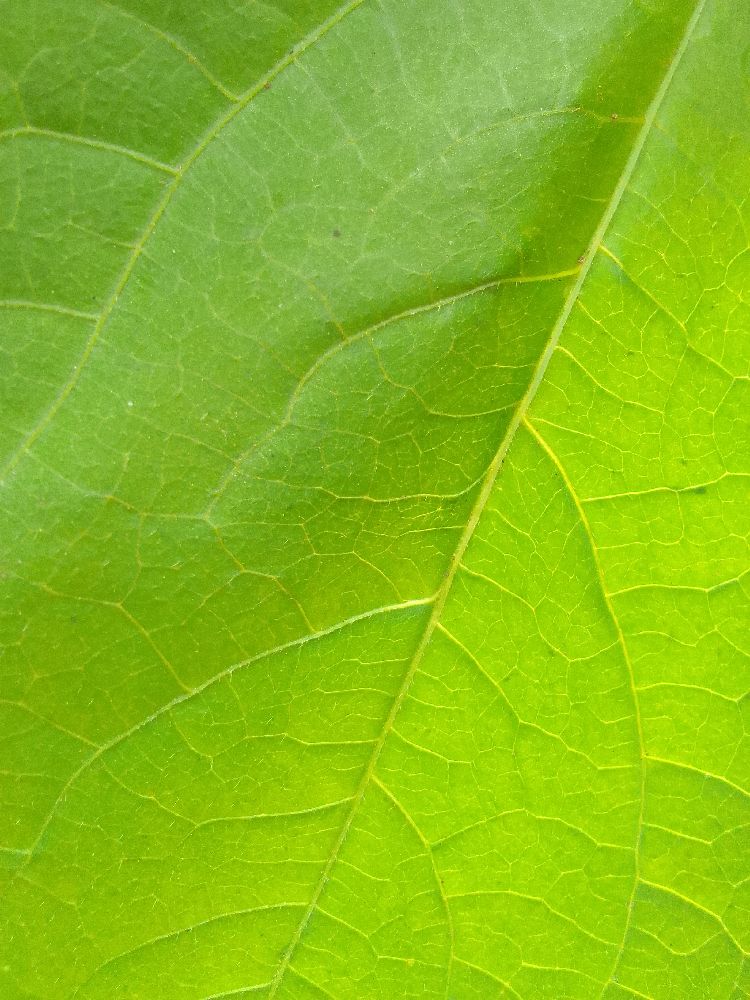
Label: healthy